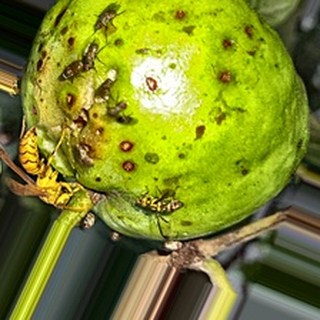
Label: guava_fruit_fly